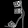
Label: Sandal